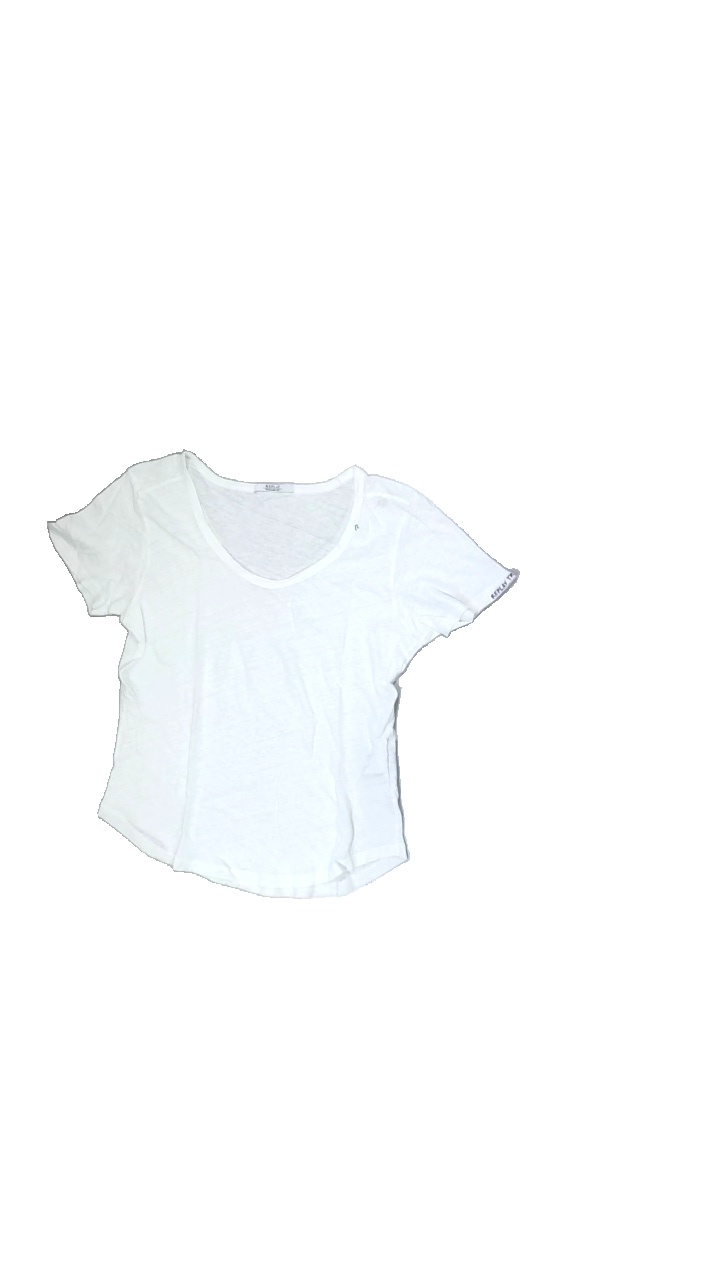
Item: T-shirt (Ladies)
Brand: Replay
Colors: White
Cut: Regular, C-collar
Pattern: Logo print
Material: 70%cotton 30%lin
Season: Spring
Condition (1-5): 5
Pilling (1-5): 5
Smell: Major
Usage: Reuse
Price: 50-100